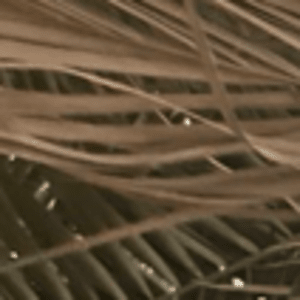
Label: Magnesium Deficiency